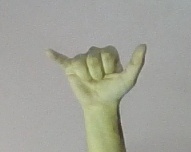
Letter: ya